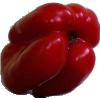
Label: Pepper Red 1